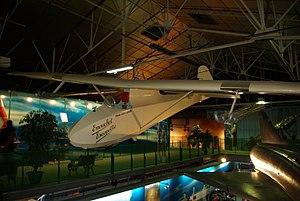
Planeur SA.103 Émouchet propulsé par 4 pulsoréacteurs Escopette présenté au musée Safran.